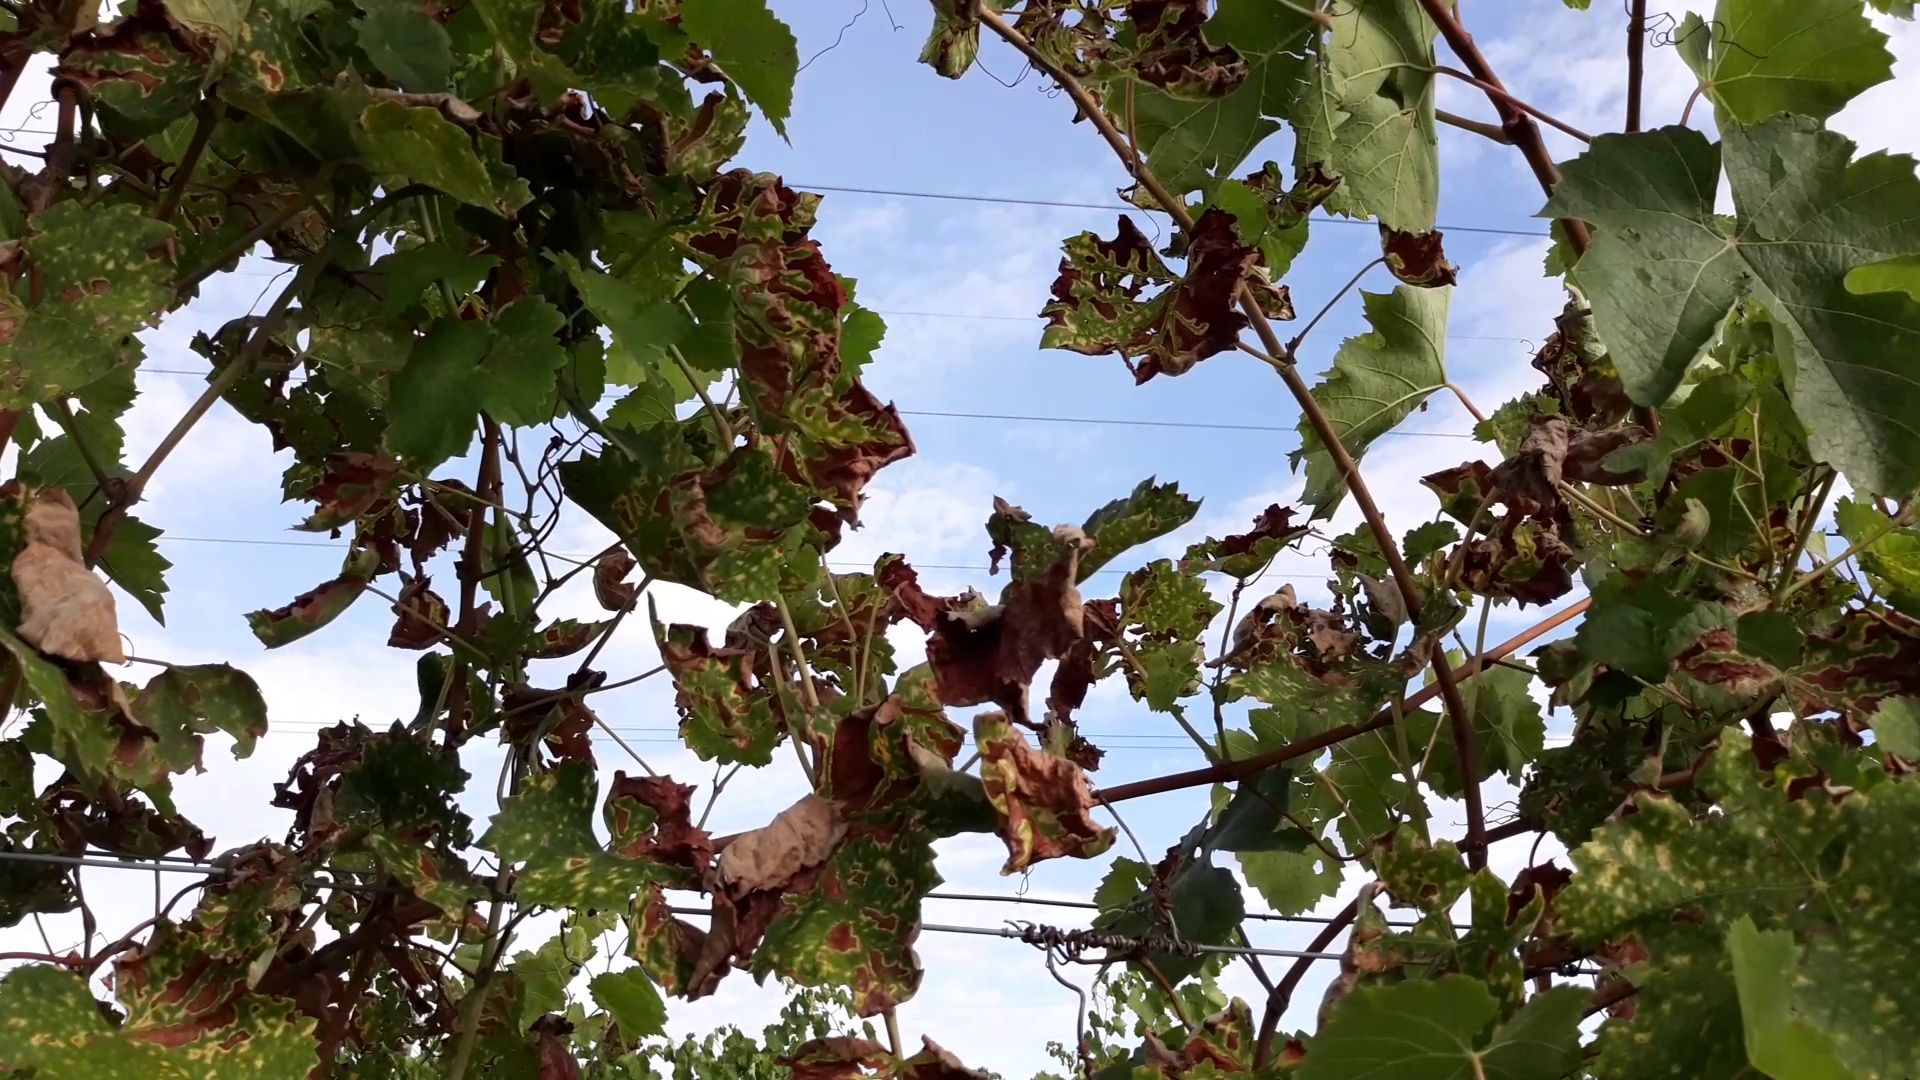
Label: esca